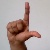
The image shows a hand gesture representing the letter 'L' in Indian Sign Language.